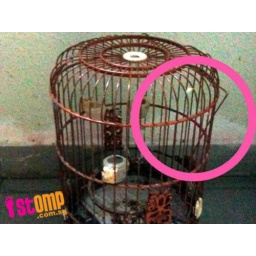
Loyang monkey attacks: This time it attacks pet birds and leaves mess in house